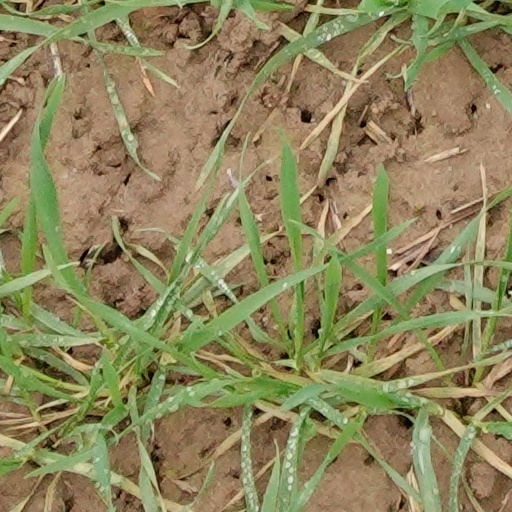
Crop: wheat